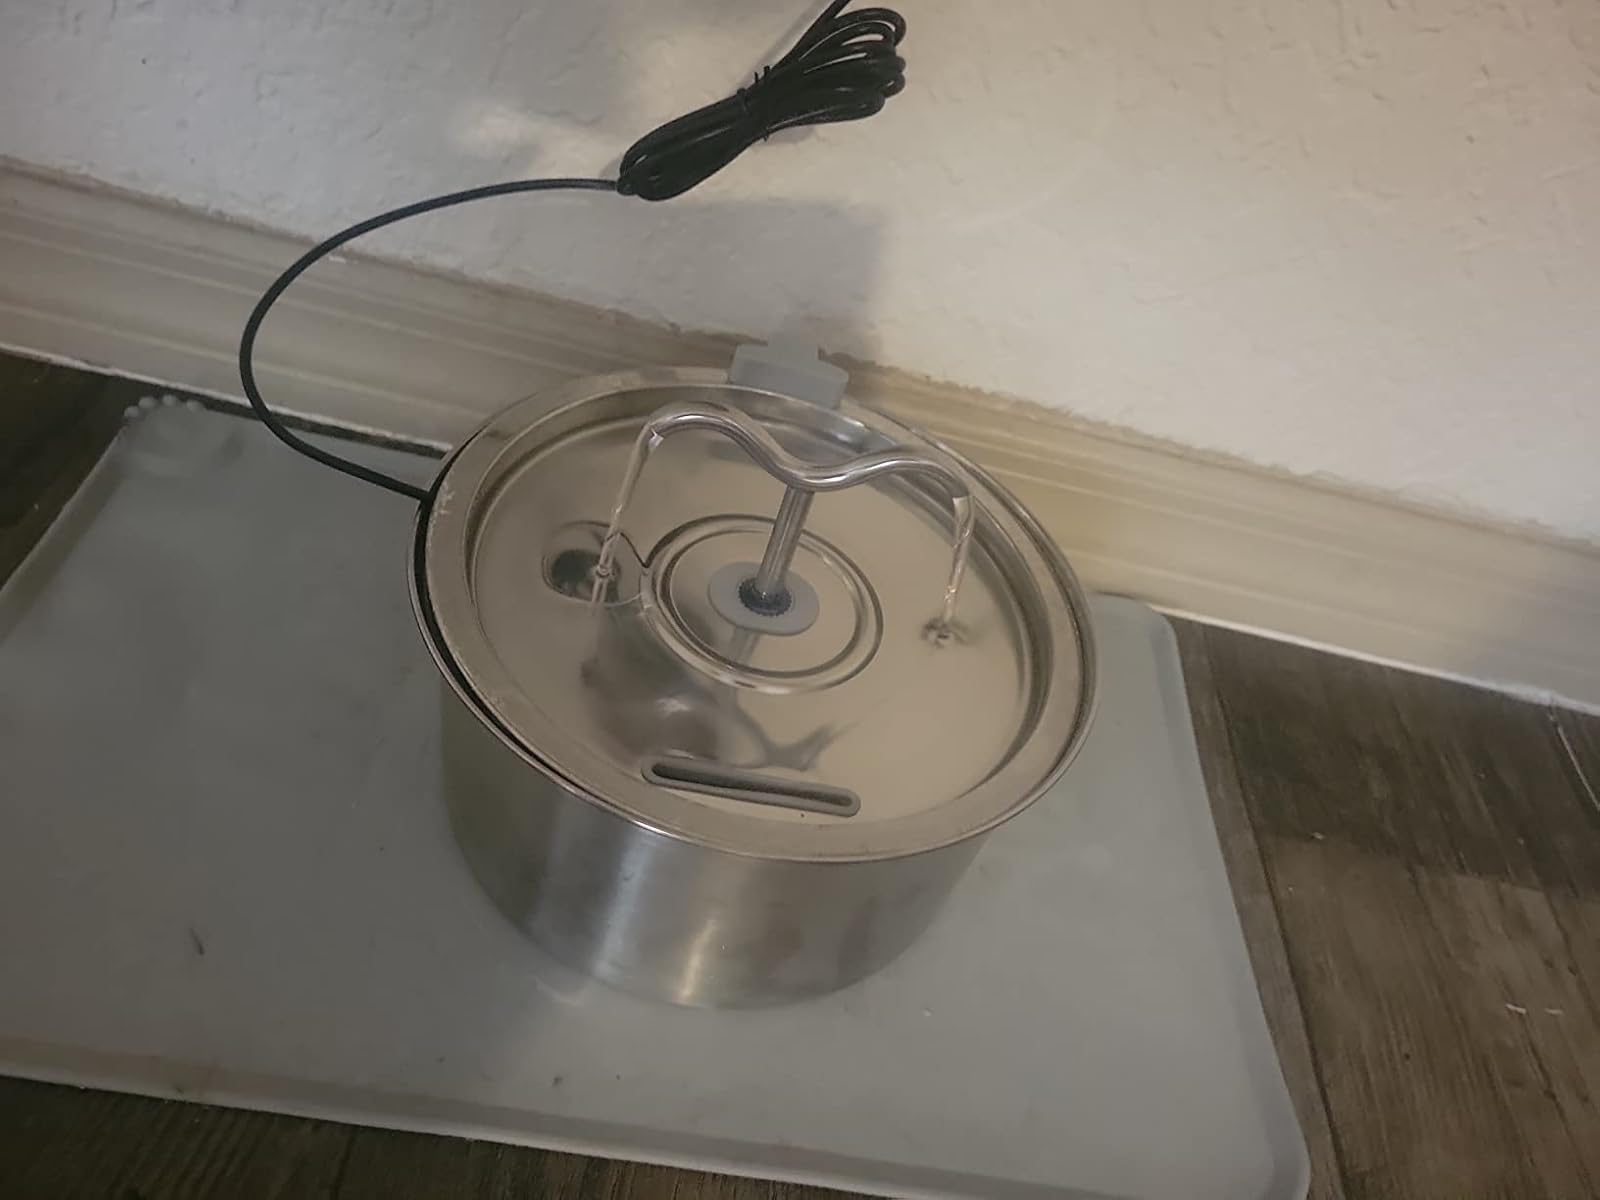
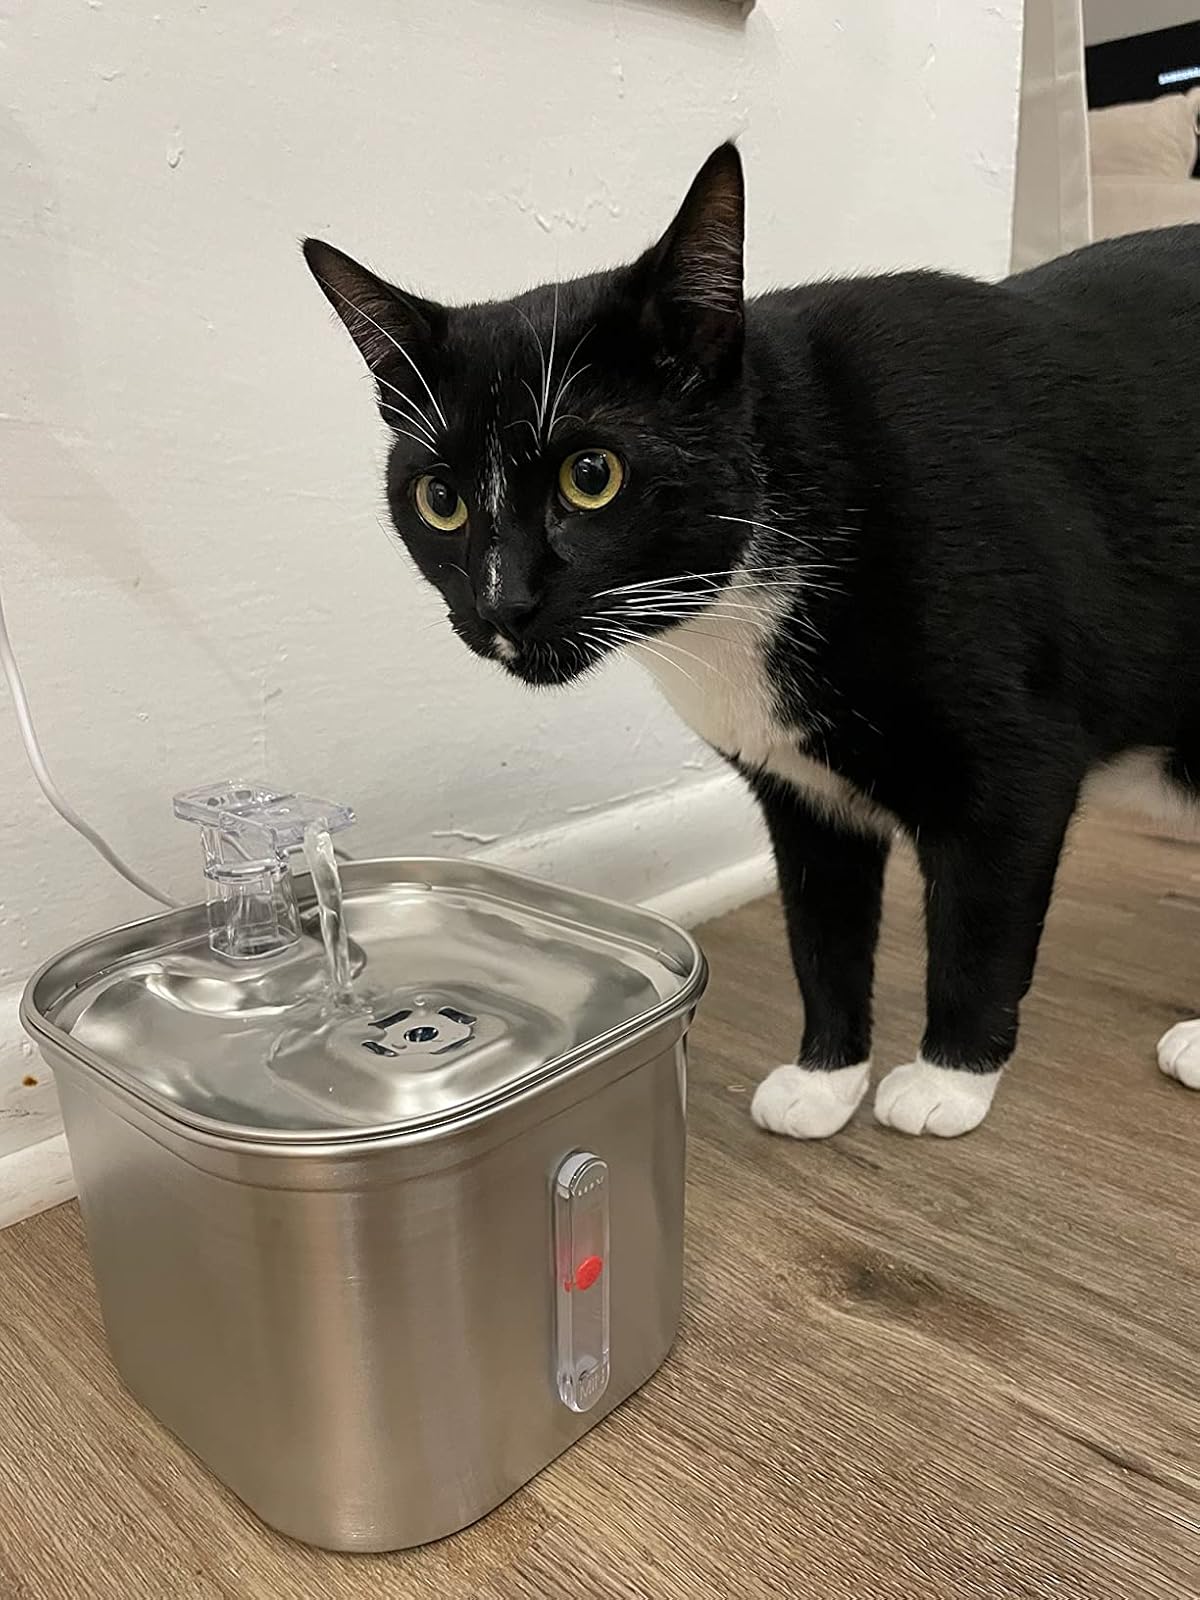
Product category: items_bowl
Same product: no